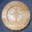
Label: plate